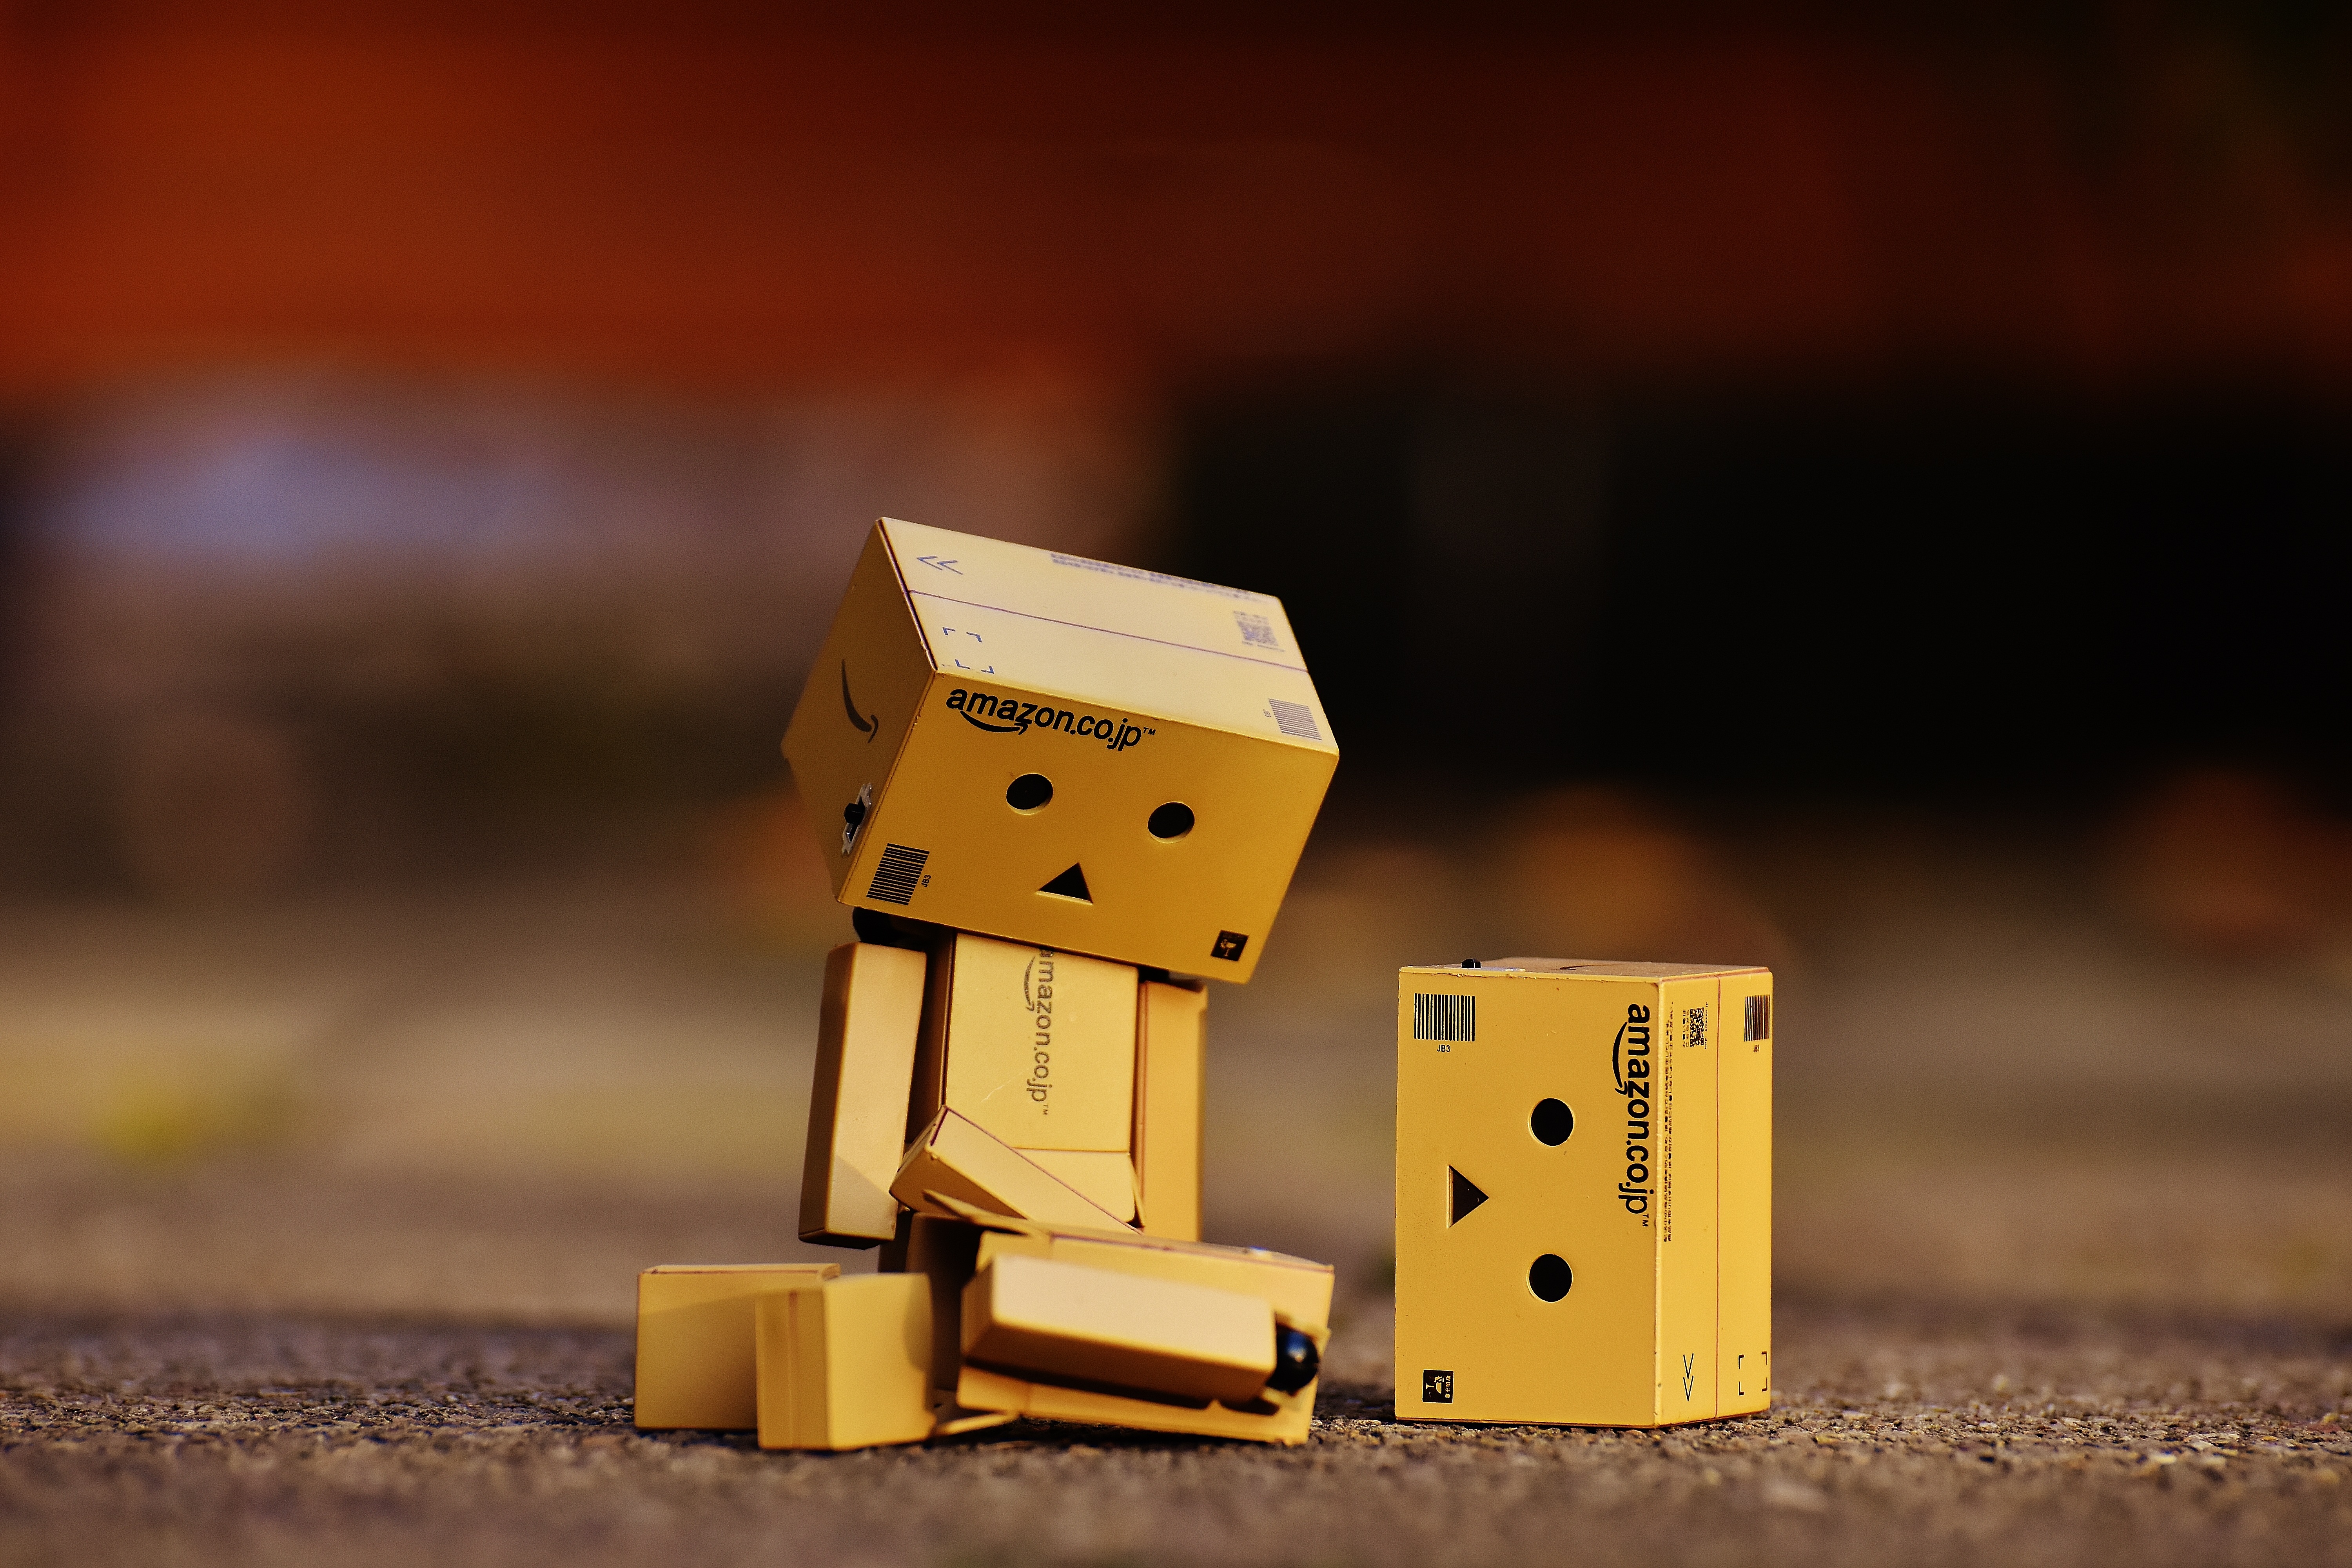
wood, number, cute, broken, yellow, death, toy, sad, figure, friends, funny, figures, danbo, miss, grieve